Deforestation in Costa Rica

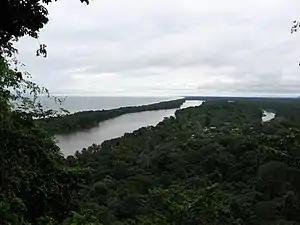
One of Costa Rica's many national parks to protect biodiversity and habitat loss, Tortuguero National Park.

Decentralized decision-making is being practiced in Costa Rica to improve protected area management and biodiversity conservation. Costa Rica stands out among all developing tropical countries for its commitment toward environmental and natural resources issues. The central government has developed a protected area system that has given some kind of protected status to 25% of its national territory. In the mid-nineties the Costa Rican government started to decentralize management and decision-making of all protected areas in the country to promote locally based biodiversity conservation governance. All protected areas were grouped in eleven regionally based administrative units and were labeled as conservation areas. The central government gave each conservation area the authority to exercise significant degrees of autonomy to design and implement policy for the management of the protected areas under their jurisdiction.